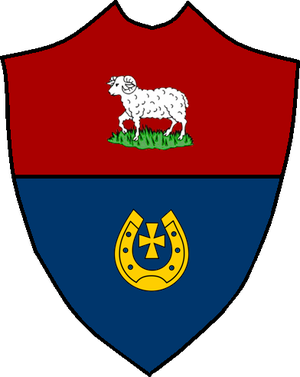
Rościszewo est un village polonais de la gmina de Rościszewo dans la powiat de Sierpc de la voïvodie de Mazovie dans le centre-est de la Pologne.
Rościszewo est une gmina rurale de la powiat de Sierpc, dans la Voïvodie de Mazovie, dans le centre-est de la Pologne.